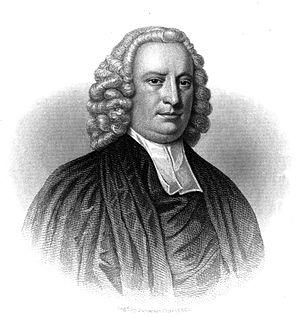
Samuel Johnson était un philosophe, un éducateur et un membre important de l'Église anglicane dans les colonies anglaises d'Amérique. Il fut le président de King's College à New York, aujourd'hui l'Université Columbia.